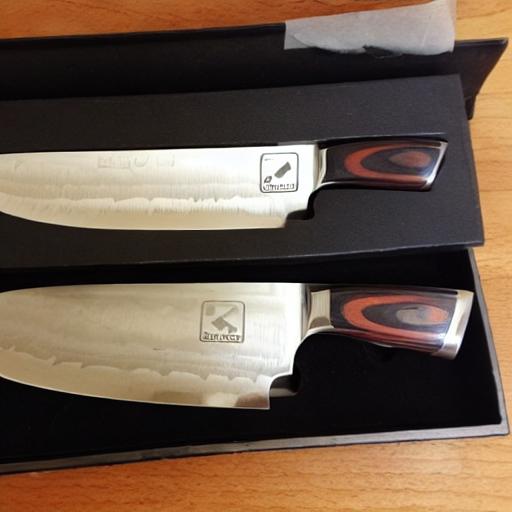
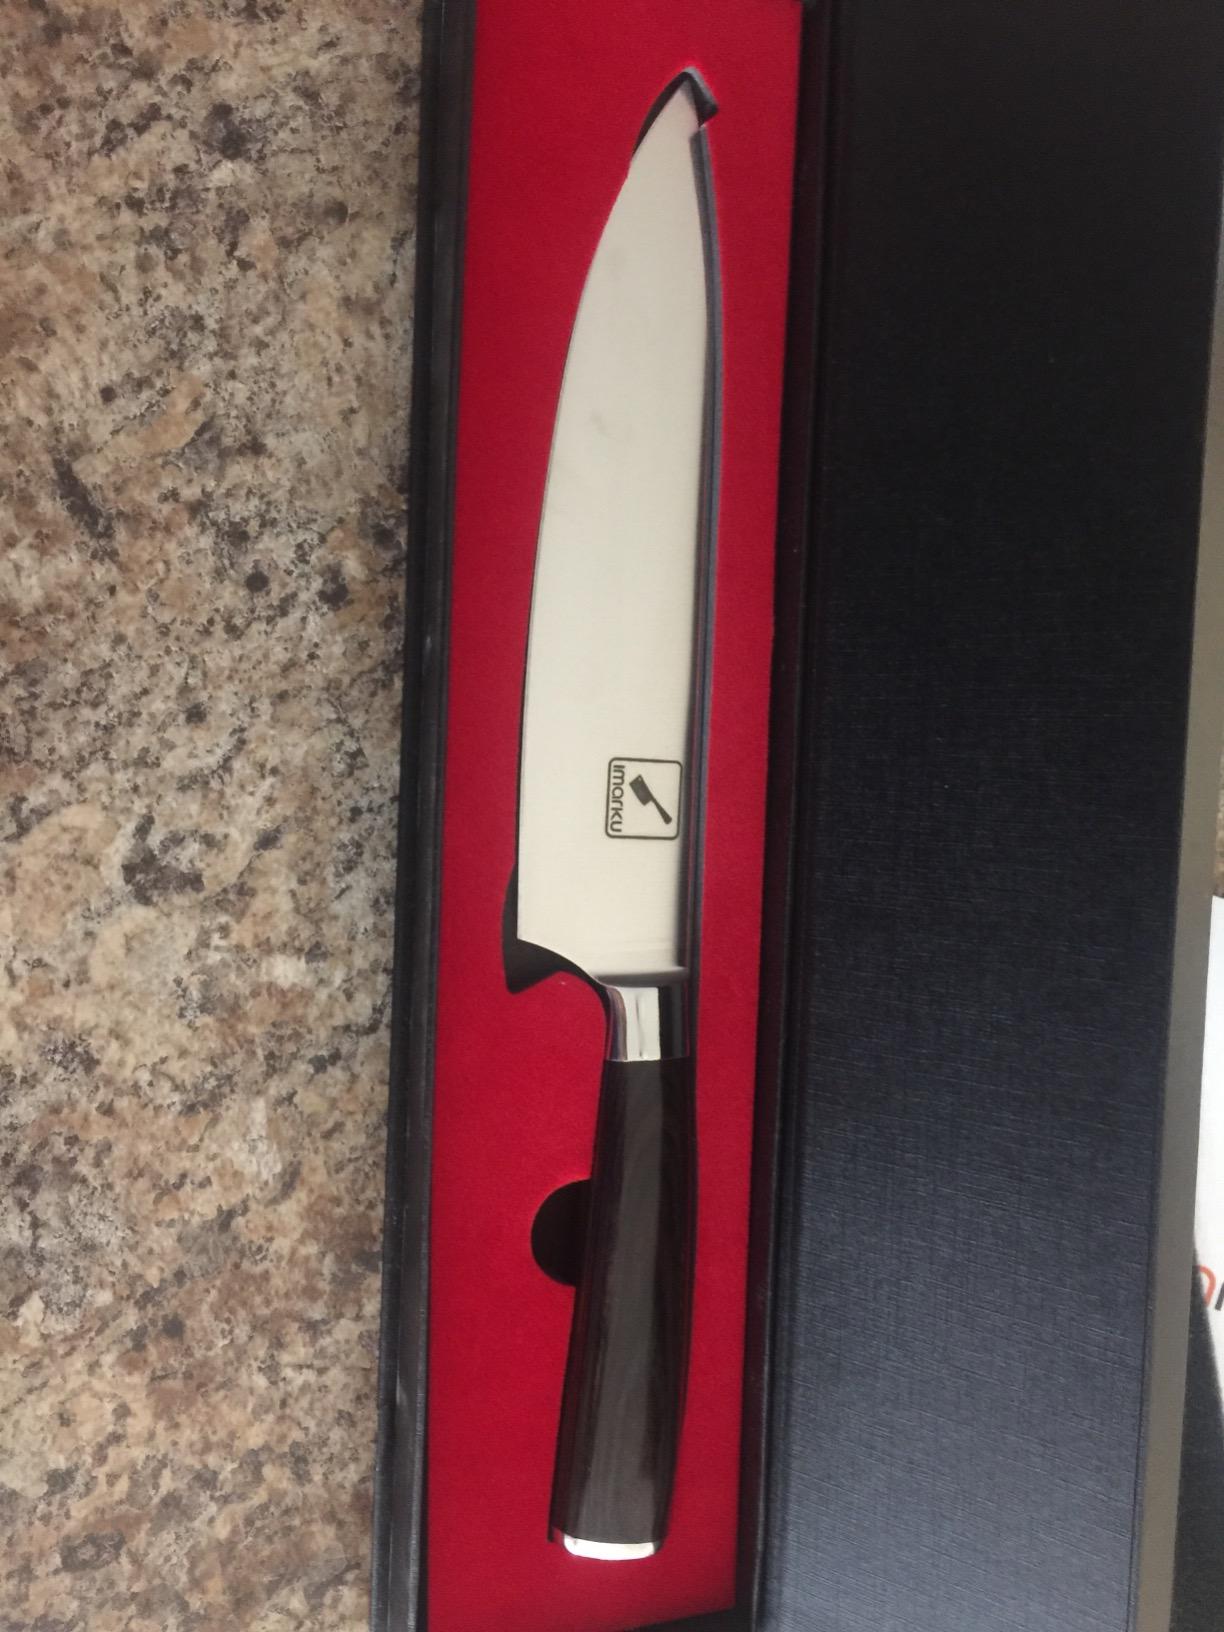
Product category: items_knife
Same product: no